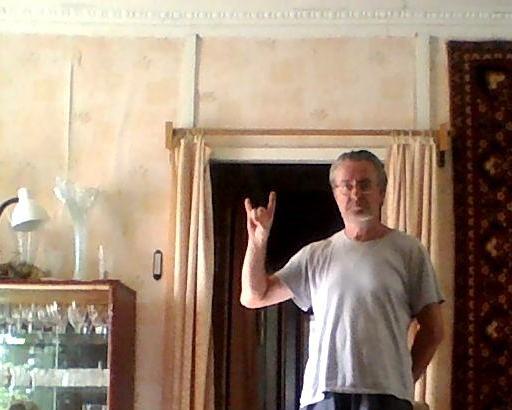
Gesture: rock